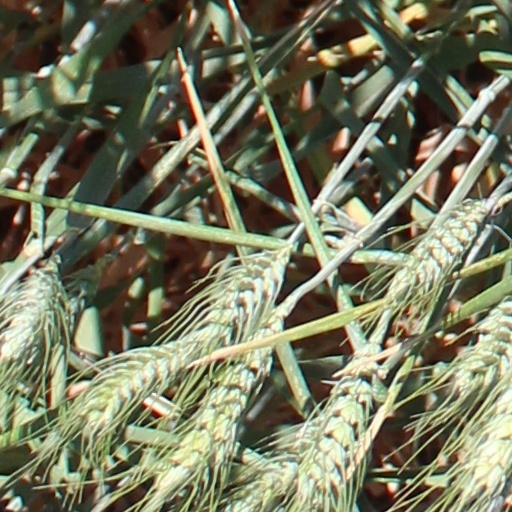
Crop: wheat